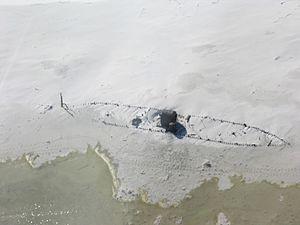
Noordhoek est une banlieue de la côte ouest de la péninsule du Cap, située à 35 km en banlieue sud de la ville du Cap via Chapman's Peak.